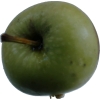
Label: Apple 12